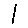
Label: 1